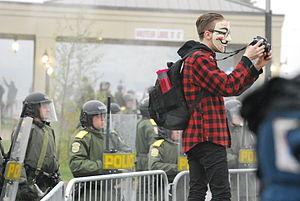
Manifestation à Victoriaville contre le Parti libéral du Québec.
La grève étudiante québécoise de 2012 désigne l'ensemble des événements, mouvement sociaux et perturbations induits par une grève étudiante générale et illimitée dans certains établissements d'enseignement supérieur québécois du 13 février au 7 septembre 2012. Cette grève étudiante, la plus longue et la plus imposante de l'histoire du Québec et du Canada, est principalement en réponse à l'augmentation projetée des droits de scolarité universitaires pour la période 2012 à 2017 dans le budget provincial 2012-2013 du gouvernement du Parti libéral de Jean Charest. L'élection du gouvernement péquiste de Pauline Marois le 4 septembre 2012 et l'annulation par décret de la hausse des frais de scolarité entraine de facto la cessation du conflit.